Animal training

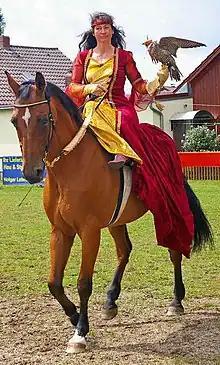
A human with a trained horse and a trained peregrine falcon

Basic obedience training tasks for dogs, include walking on a leash, attention, housebreaking, nonaggression, and socialization with humans or other pets. Dogs are also trained for many other activities, such as dog sports, service dogs, and working dog tasks.